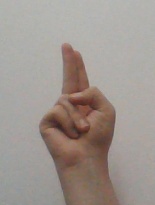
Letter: taa